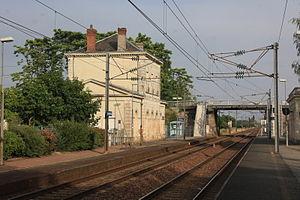
La gare de La Ménitré est une gare ferroviaire française de la ligne de Tours à Saint-Nazaire, située sur le territoire de la commune de La Ménitré, dans le département de Maine-et-Loire, en région Pays de la Loire.